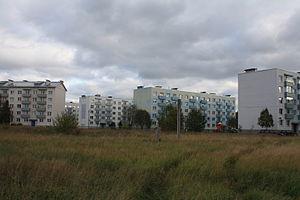
Astangu est un quartier du district de Haabersti à Tallinn en Estonie.